Fate/stay night

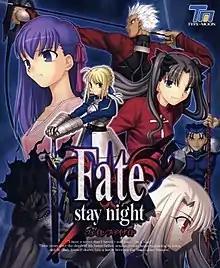
Original game cover by Takashi Takeuchi, featuring Saber (in the center), Illya (lower right), (then counterclockwise) Lancer, Rin Tohsaka, Archer, Sakura Matou, and Berserker

Fate/stay night is a Japanese visual novel game developed by Type-Moon. It was first released for Windows on January 30, 2004. The story takes place over three distinct routes: "Fate", "Unlimited Blade Works", and "Heaven's Feel". It focuses on a young mage named Shirou Emiya, who becomes a warrior in a battle between mages called "Masters" and their "Servants" known as the Holy Grail War. In each route, Shirou bonds with a heroine and confronts different adversaries participating in the war.